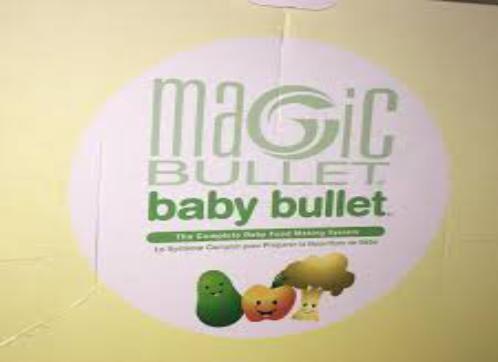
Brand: baby bullet
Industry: Necessities